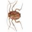
Label: cockroach